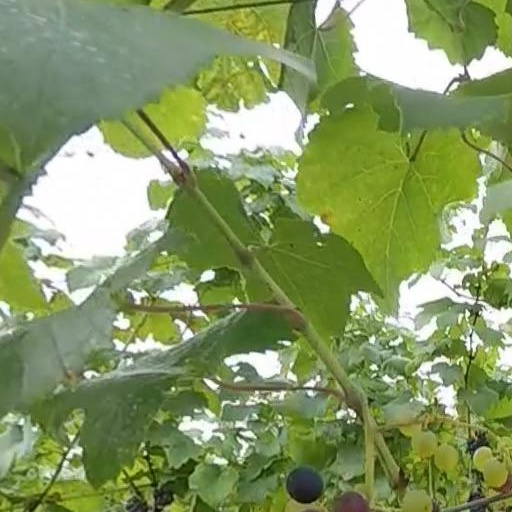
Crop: grape